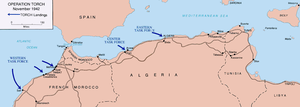
Operation Torch
Operation Torch, 8. november 1942
Operation Torch var kodeordet for den amerikansk/engelske militære landsætning i Nordafrika under 2. verdenskrig.